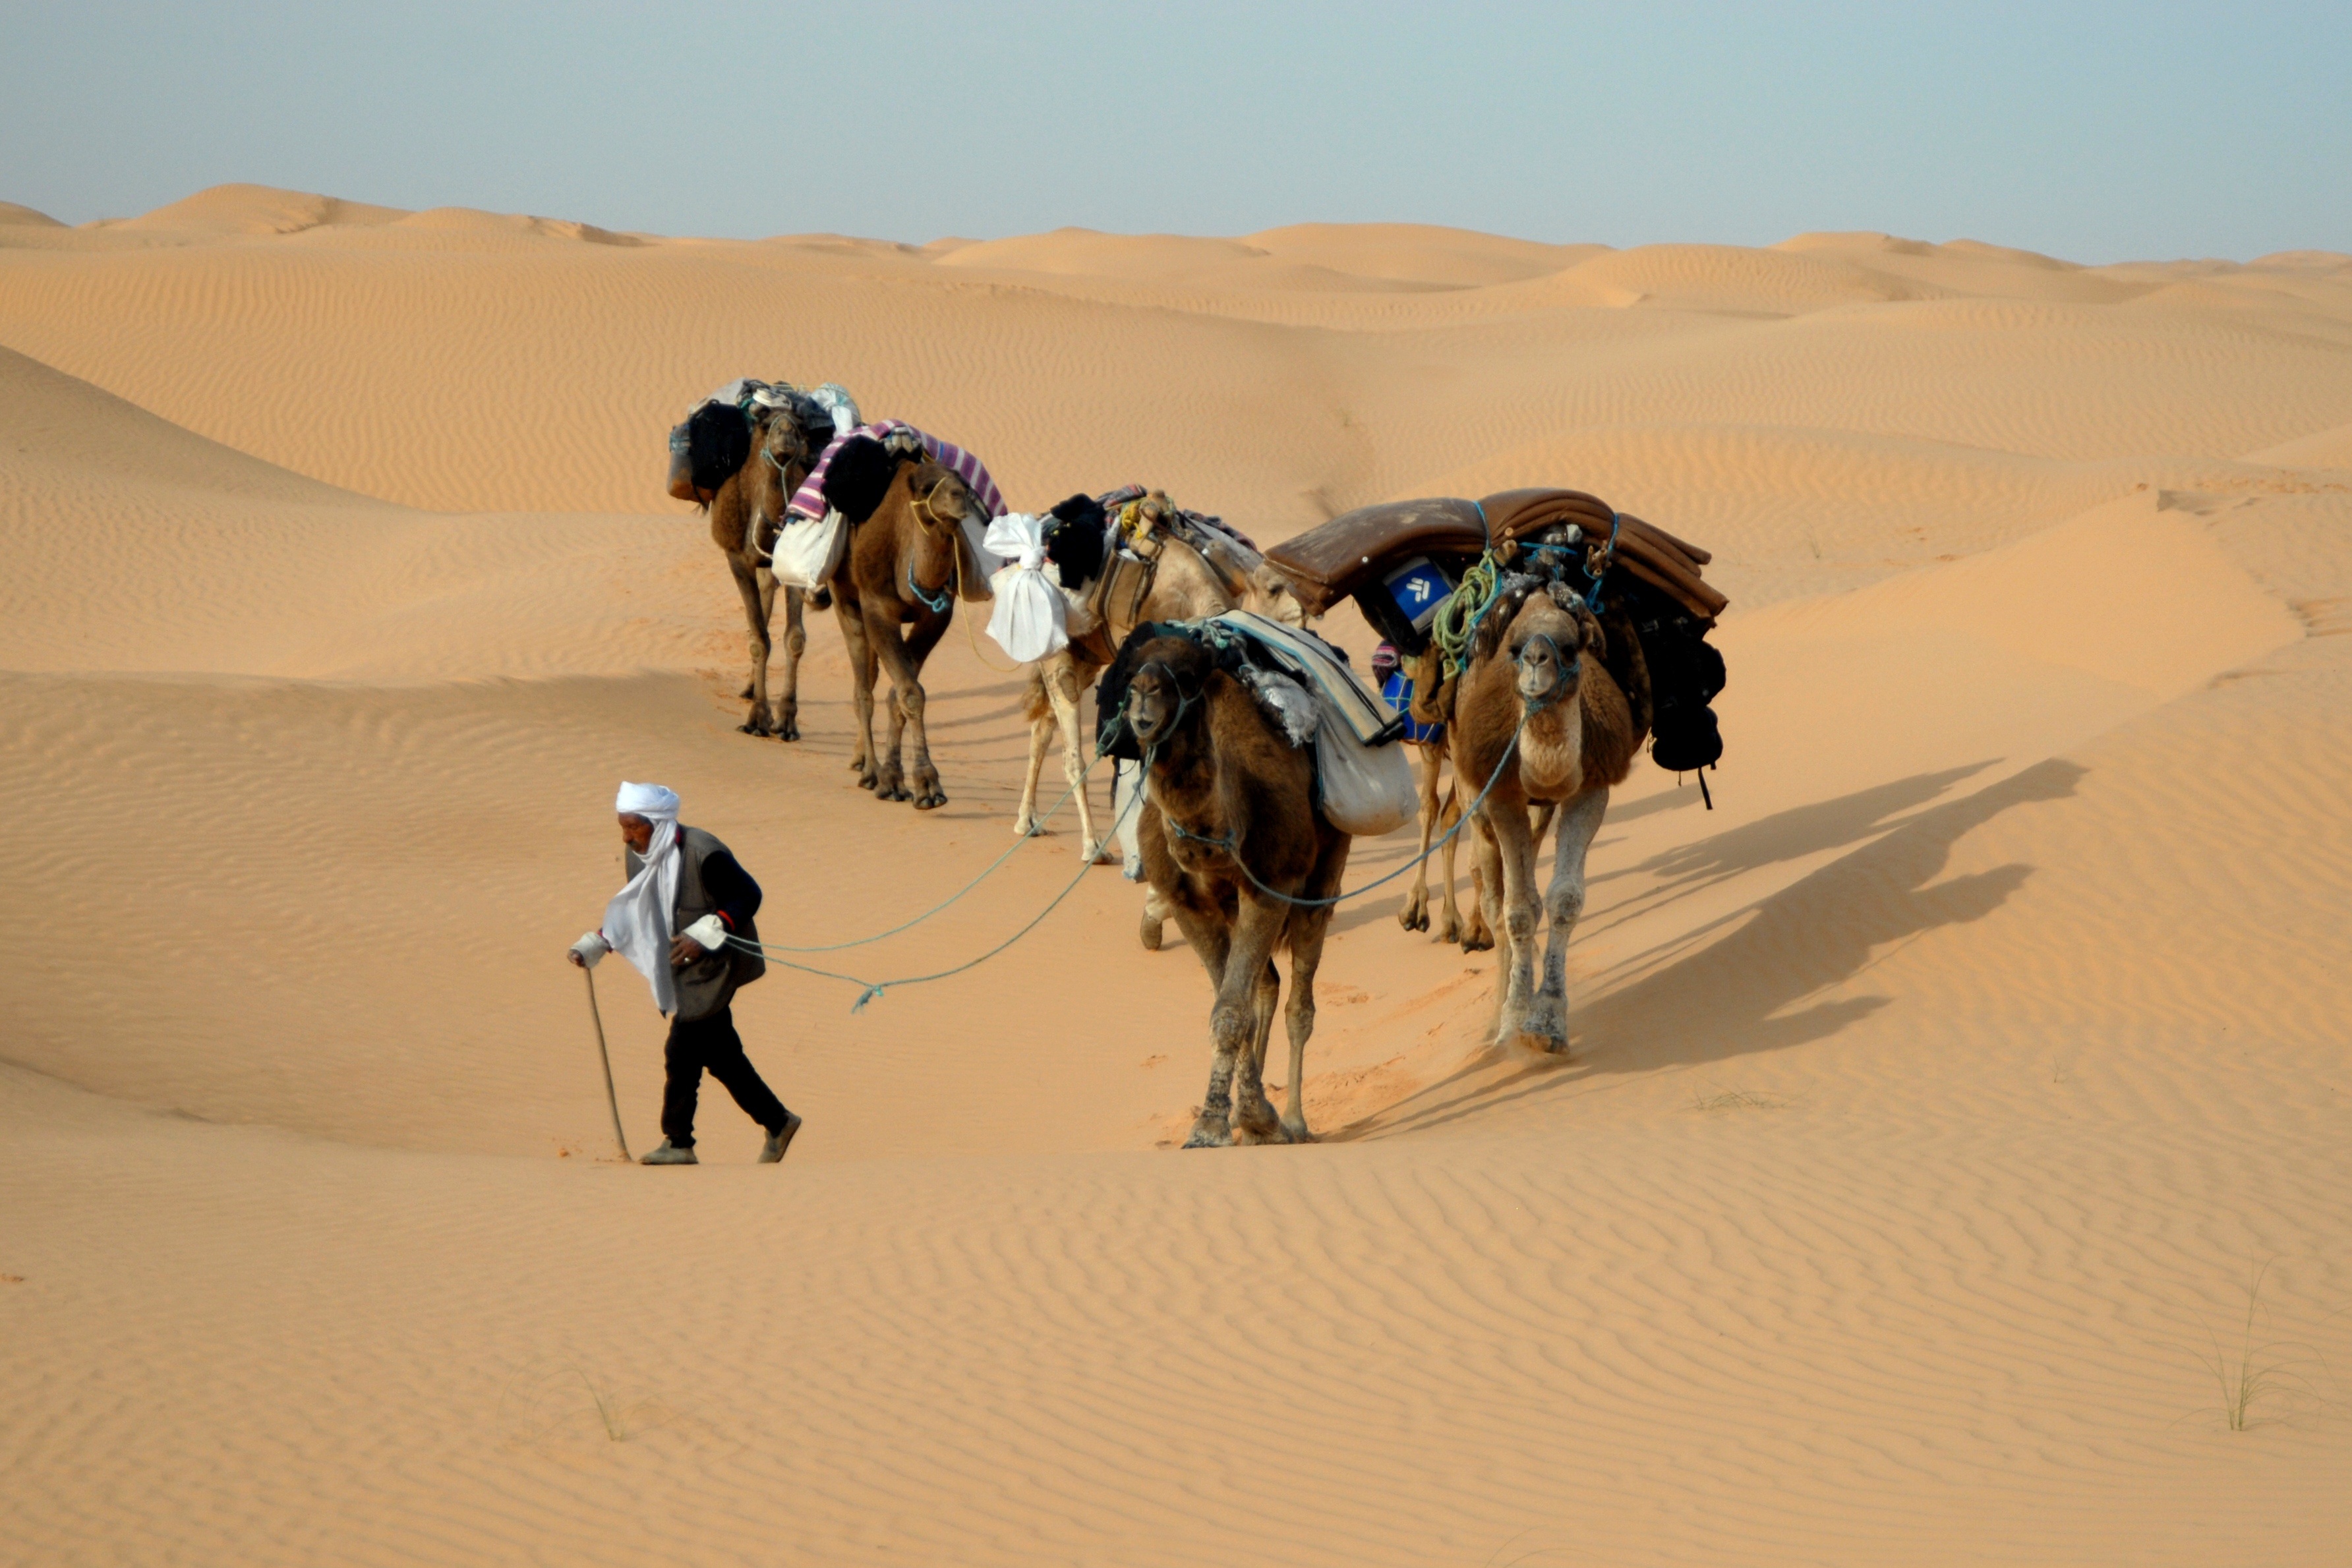
landscape, sand, desert, camel, ecosystem, caravan, sahara, wadi, tunisia, landform, erg, natural environment, geographical feature, aeolian landform, camel like mammal, mustang horse, arabian camel